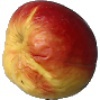
Label: red_yellow_apple